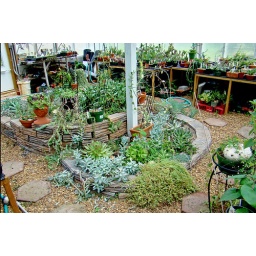
Greenhouse in ground plants 1